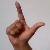
The image shows a hand gesture representing the letter 'L' in Indian Sign Language.